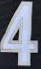
Number: 4